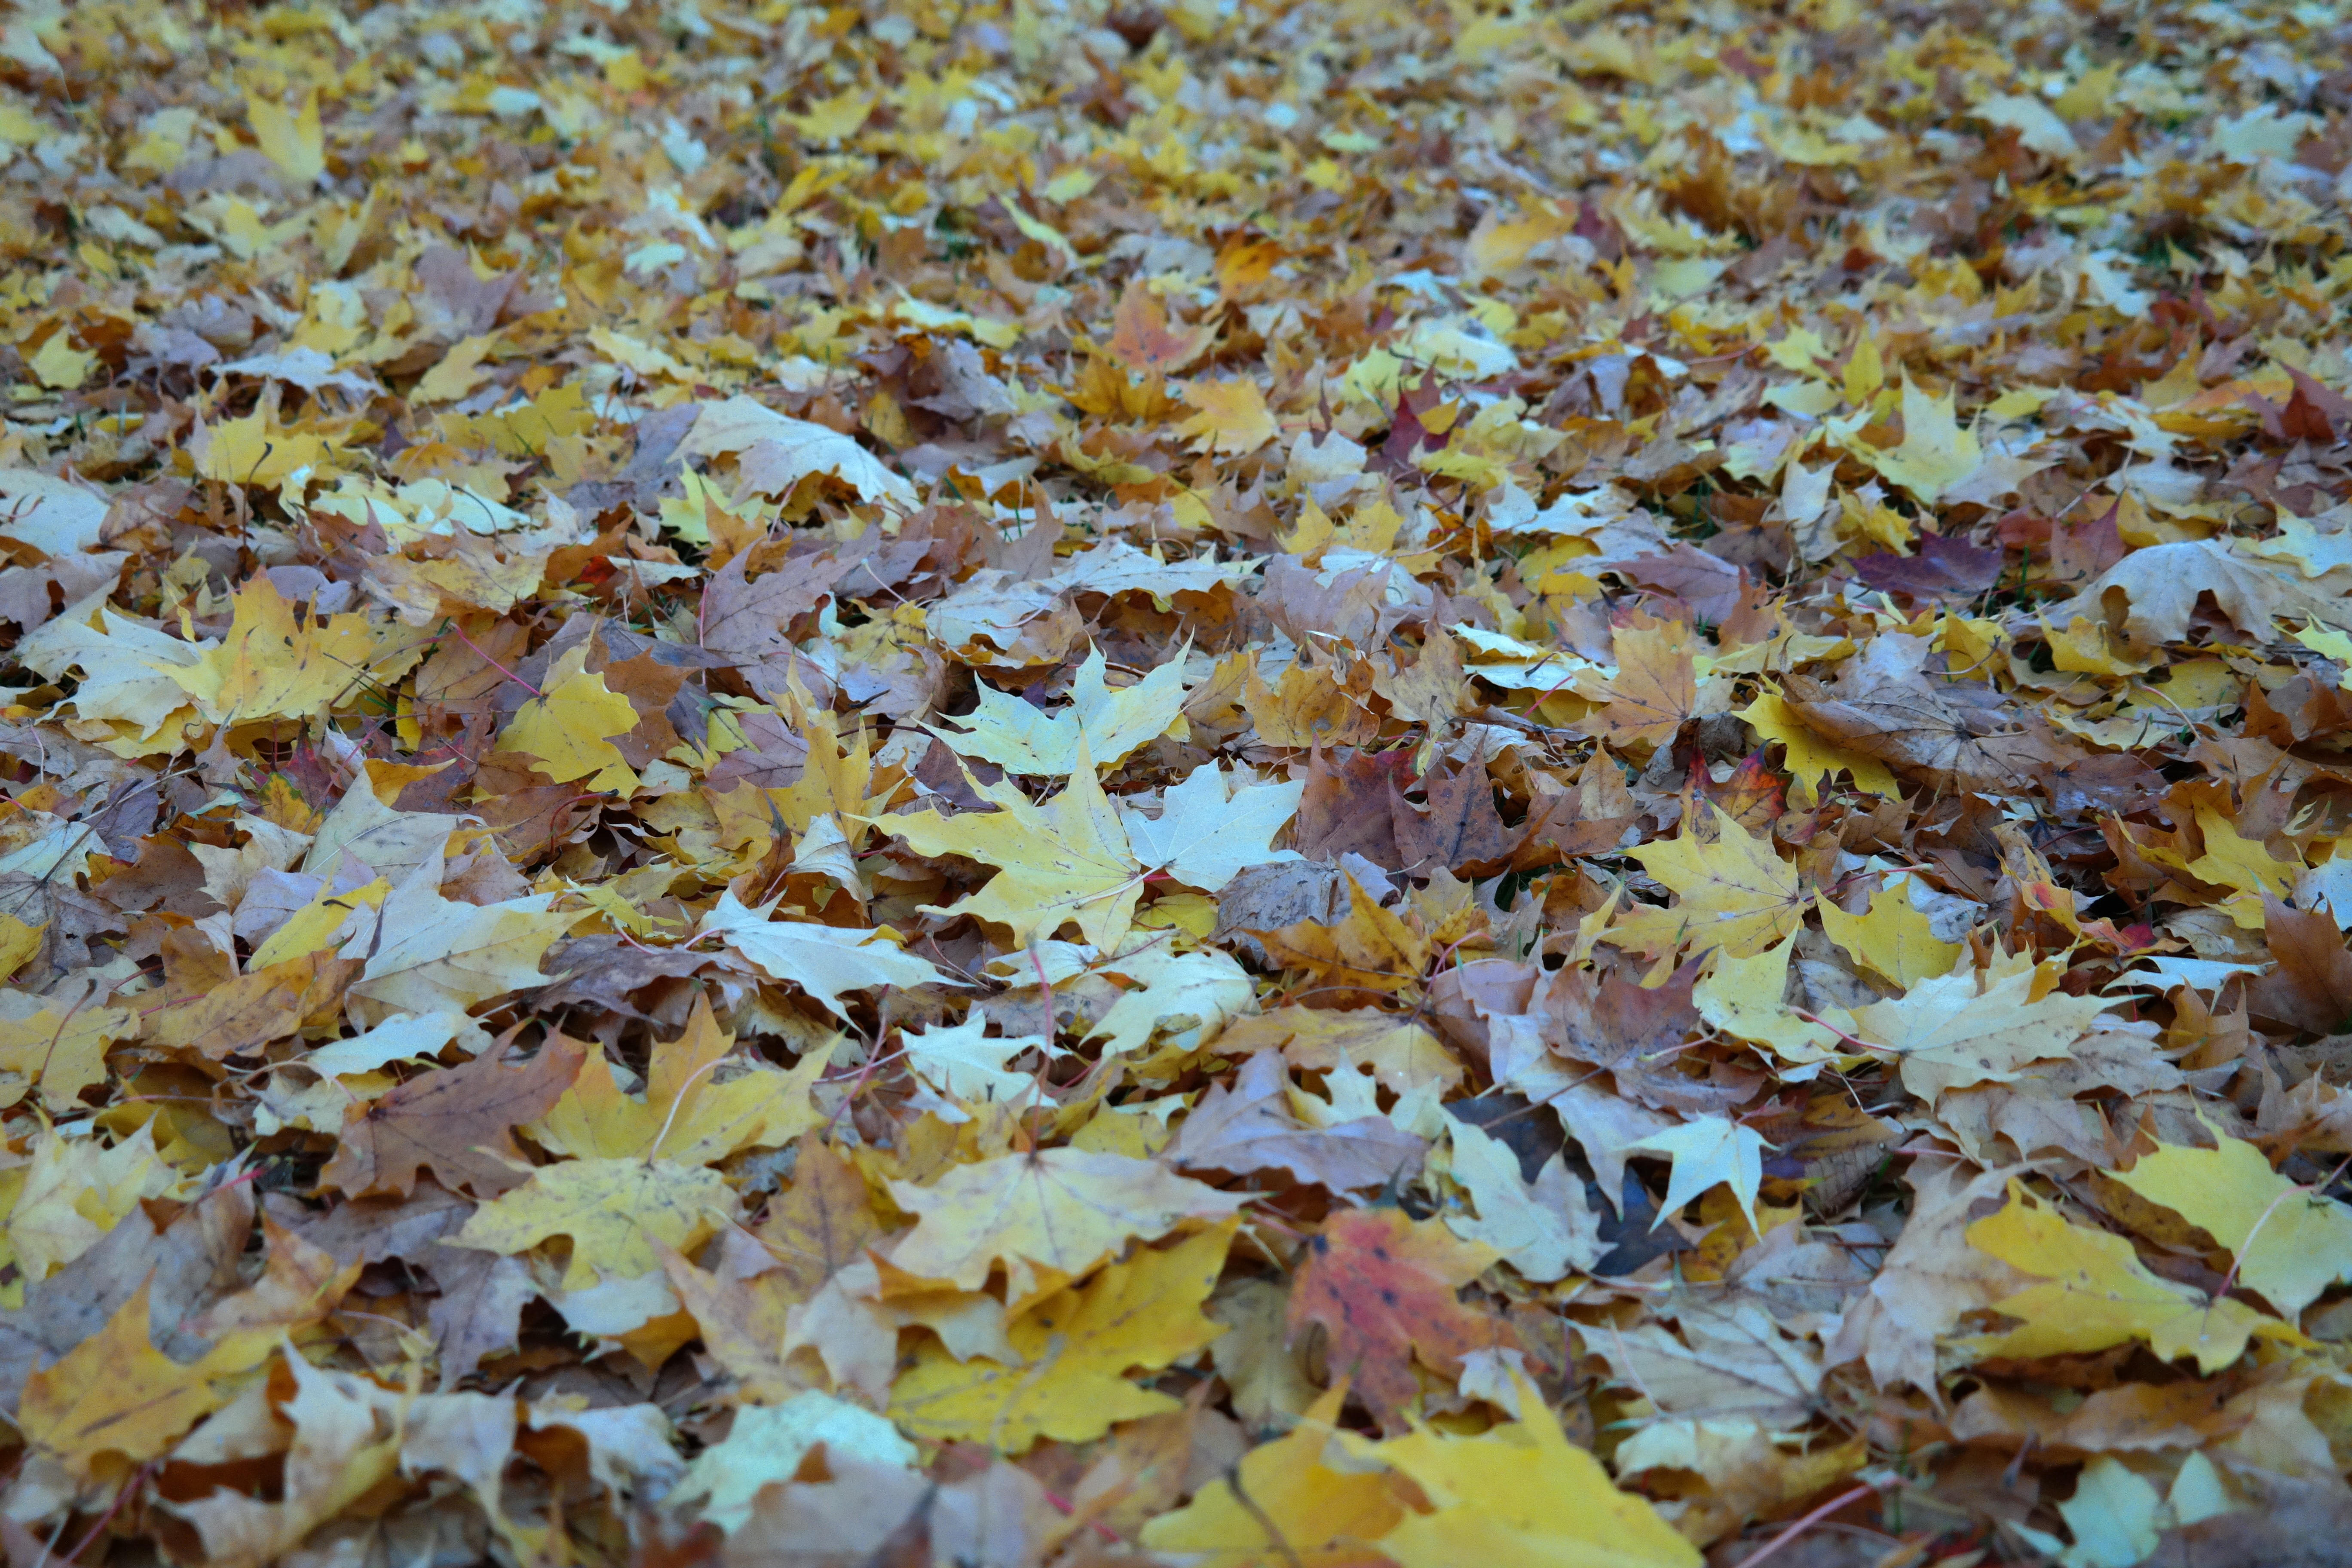
tree, branch, plant, sunlight, leaf, flower, petal, autumn, soil, covered, yellow, flora, season, maple, emerge, leaves, deciduous, fallen, maple leaves, fall color, fall foliage, ecosystem, fall leaves, autumn colours, deris, woody plant, land plant